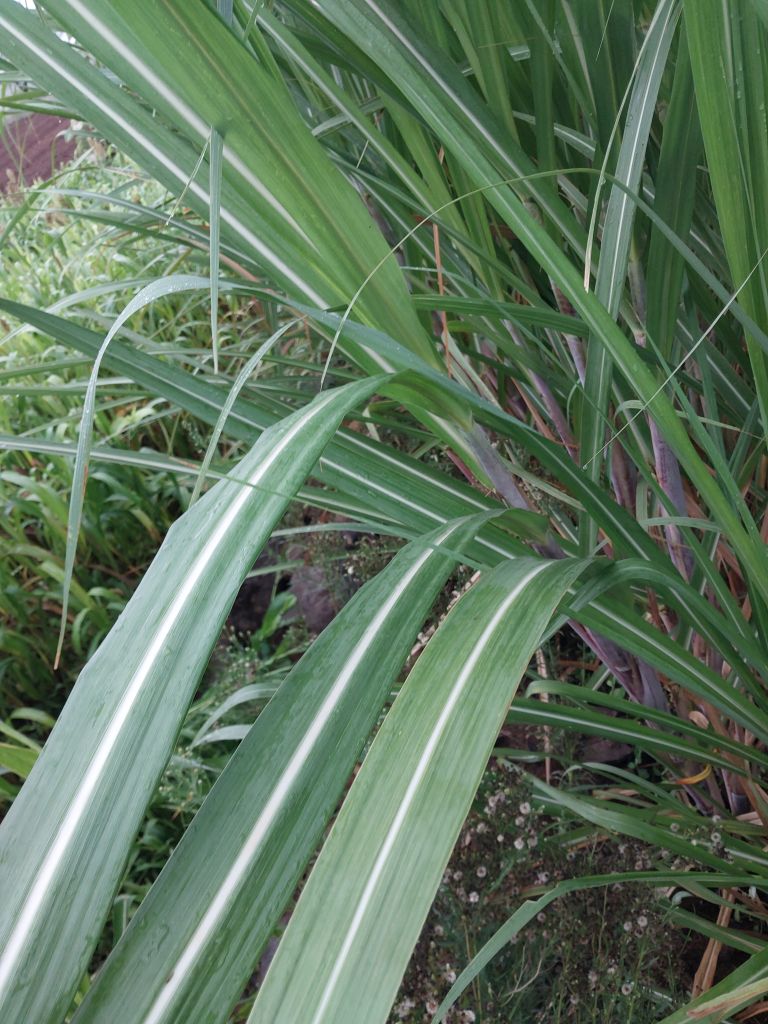
Label: Healthy